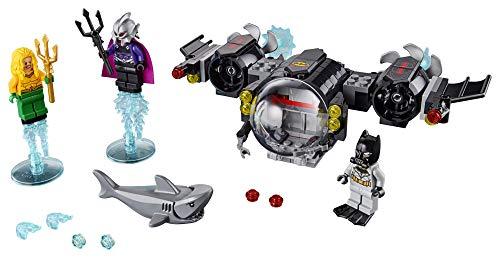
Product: LEGO DC Batman: Batman Batsub and the Underwater Clash 76116 Building Kit, 2019 (174 Pieces)
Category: Toys & Games | Building Toys | Building Sets
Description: This LEGO DC Batman: Batman Batsub and the Underwater Clash 76116 playset can be built together with all other original LEGO construction toys and LEGO bricks for creative play.
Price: $15.99
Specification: ProductDimensions:10.3x7.5x2.4inches|ItemWeight:0.16ounces|ShippingWeight:11.2ounces(Viewshippingratesandpolicies)|ASIN:B07GZ5691C|Itemmodelnumber:6251079|Manufacturerrecommendedage:7yearsandup